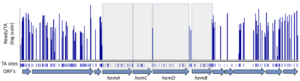
Un gène essentiel est un gène supposé crucial pour la survie de l'organisme qui le contient. Cependant, le fait d'être essentiel est largement dépendant des conditions dans lesquelles ledit organisme vit. Par exemple, un gène nécessaire à la digestion de l'amidon n'est essentiel seulement si l'amidon est la seule source d'énergie disponible. Ces derniers temps, des expériences méthodiques ont été conduites afin d'identifier ces gènes absolument nécessaires pour maintenir l'organisme en vie, pourvu que tous les nutriments soient disponibles. De telles expériences ont mené les chercheurs à conclure que le nombre absolu de gènes nécessaires pour la viabilité des bactéries était de l'ordre de 250-300. Ces gènes essentiels codent des protéines permettant la maintenance du métabolisme central, la réplication de l'ADN, la traduction des gènes en protéines, la maintenance d'une structure cellulaire basique et le contrôle des processus de transport vers l'intérieur et vers l'extérieur de la cellule. La plupart des gènes dans un organisme ne sont pas essentiels mais lui confèrent des avantages sélectifs et une meilleure fitness.